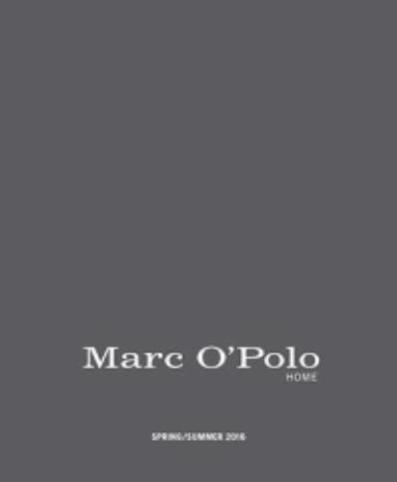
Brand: marc o'polo
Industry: Clothes